Spokane Air Defense Sector

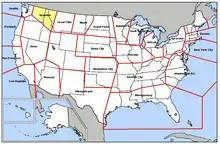
Map of Spokane ADS

The Spokane Air Defense Sector (SPADS) is an inactive United States Air Force organization. Its last assignment was with the Air Defense Command 25th Air Division (25th AD) at Larson Air Force Base in Grant County, Washington